Second Philippine Republic

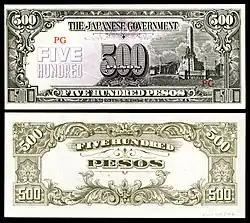
Japanese issued money – Philippines 500 Pesos

The conference and the formal declaration adhered to on November 6 was little more than a propaganda gesture designed to rally regional support for the next stage of the war, outlining the ideals of which it was fought. However, the Conference marked a turning point in Japanese foreign policy and relations with other Asian nations. The defeat of Japanese forces on Guadalcanal (in present-day Solomon Islands) and an increasing awareness of the limitations to Japanese military strength led the Japanese civilian leadership to realize that a framework based on cooperation, rather than colonial domination, would enable a greater mobilization of manpower and resources against the resurgent Allied Forces. It was also the start of efforts to create a framework that would allow for some form of diplomatic compromise should the military solution fail altogether. However these moves came too late to save the Empire, which surrendered to the Allies less than two years after the conference.